Ready Steady Cook

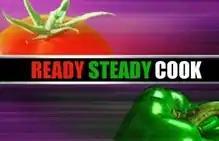
Third logo, used from 2004 to 2010

Ready Steady Cook was a BBC daytime TV cooking game show. It debuted on 24 October 1994 and the last original edition was broadcast on 2 February 2010. The programme was hosted by Fern Britton from 1994 until 2000 when celebrity chef Ainsley Harriott became the new host. In August 2000, when Harriott took over, the duration of the programme was extended from 30 to 45 minutes.